Antonivka Road Bridge

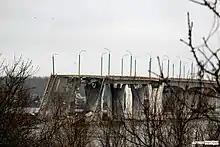
The bridge in December 2022, after the Battle of Kherson

By 23 August, repairs to the bridge had been completed and it was again in use by Russian forces. On 25 August, satellite images showed no fewer than 16 damage holes on the southern end of the bridge, with vehicle traffic queuing on both sides as a temporary ferry services provided a crossing route across the Dnieper. A pontoon bridge was constructed by Russian forces on the eastern side of the bridge and was 60% completed as of 25 August.